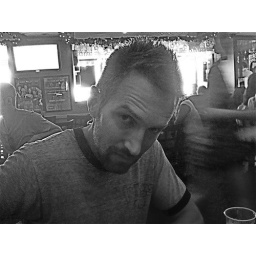
52 weeks of the one you love: right in front of me in black and white